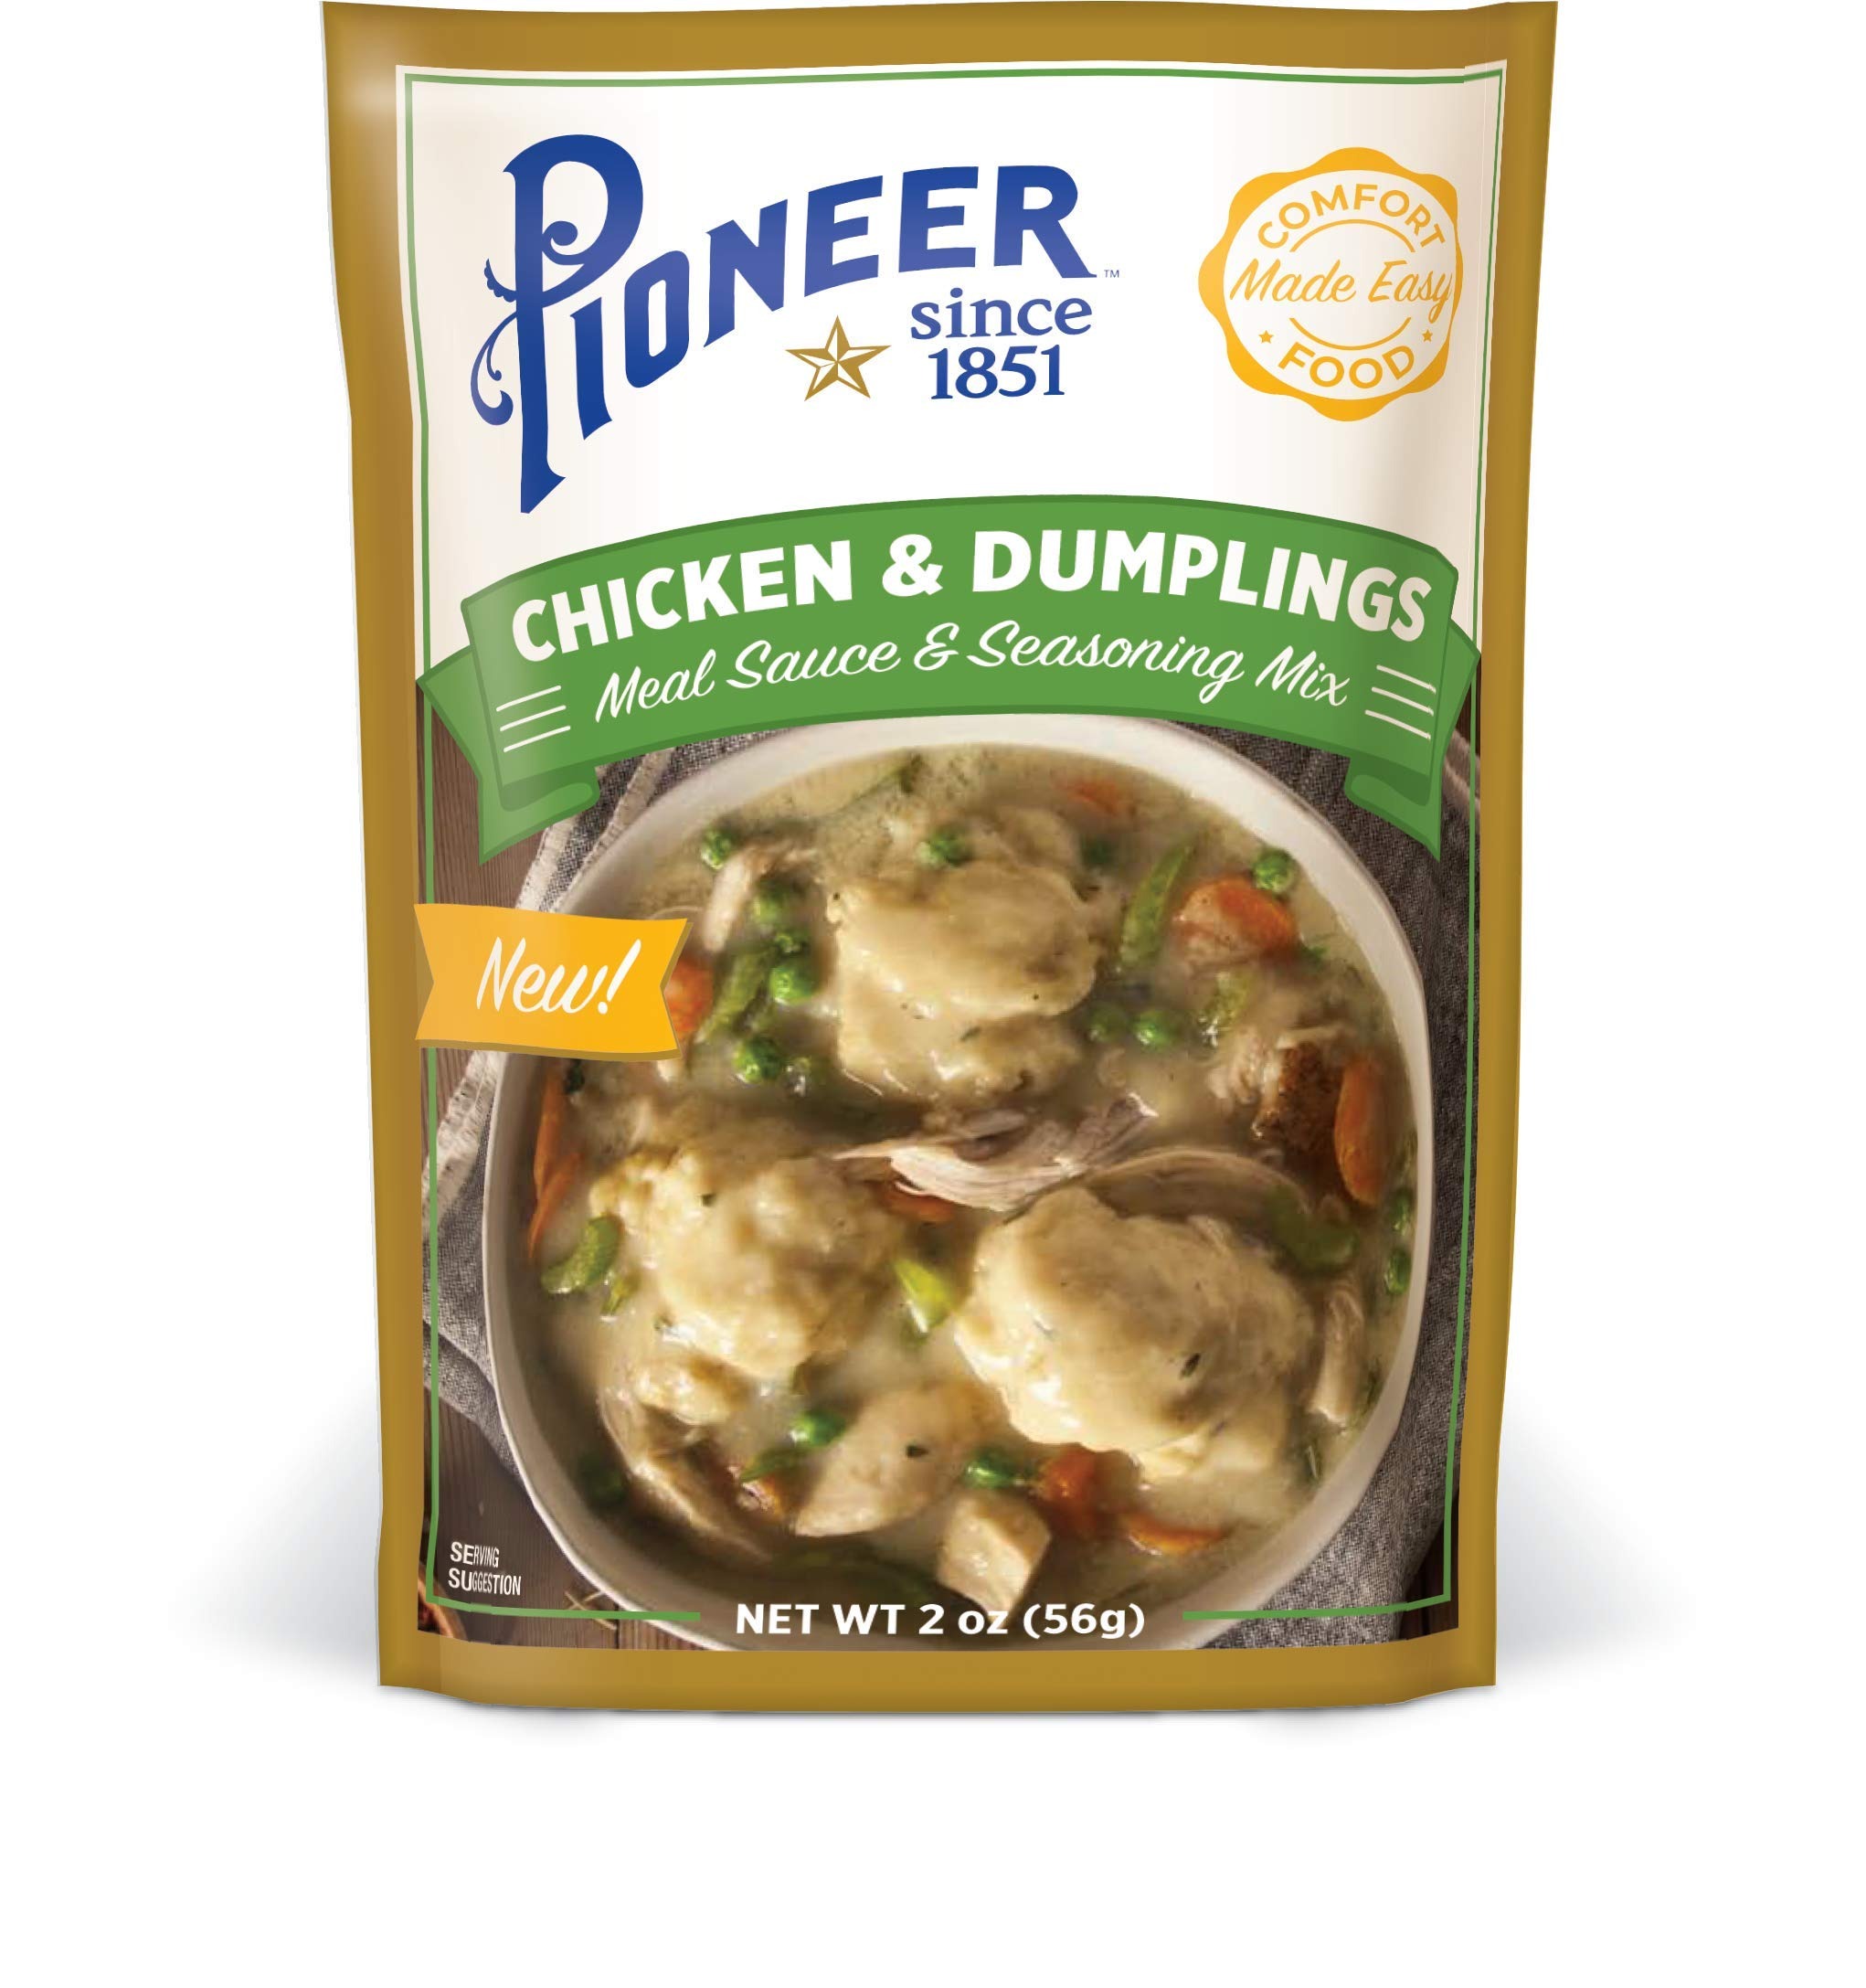
Item Name: Pioneer, Chicken & Dumplings Meal Sauce & Seasoning Mix, 2 Oz (Pack of 12)
Bullet Point 1: Each Pioneer Chicken and Dumplings Mix Packet Yields 8 Servings; With Simple and Easy Preparation Method Instructions
Bullet Point 2: Packed Full of Premium Ingredients and Conveniently Pre-Portioned; Just Add Water, Veggies, Protien, Milk, and Baking Mix! Voila!
Bullet Point 3: Pioneer Chicken and Dumplings Mix can be used Quickly and Easily Create a True Classic Comfort Meal Everyone Will Enjoy
Bullet Point 4: Pioneer Chicken and Dumplings Mix, Create a Classic American Home Cooked Meal that is Deliciously Flavored, Hearty, and Filled With Made From Scratch Taste
Bullet Point 5: Turning meals in memories since 1851
Bullet Point 6: ; Unit count type: Count
Value: 12.0
Unit: Count

Price: 13.95